Tbilisi State Academy of Arts

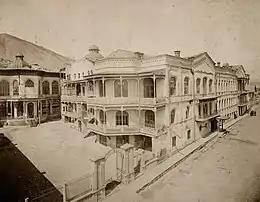
Tbilisi State Academy of Arts building by Dmitri Yermakov. 1884

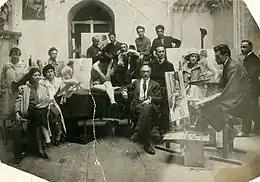
Gigo Gabashvili in the centre of photo, 1922.

Art Academy of Georgia was founded on 8 March 1922 by order of the People's Commissariat on Education. Four faculties were established: painting, sculpture, graphic arts and architecture. In 1927, the department of ceramics was added. In 1922, Mose Toidze founded an art school providing training to young people wishing to enter the Academy. The academy is housed in the former mansion of Vardan Arshakuni, completely reconstructed and refurbished by the architect Simon Kldiashvili in 1902.